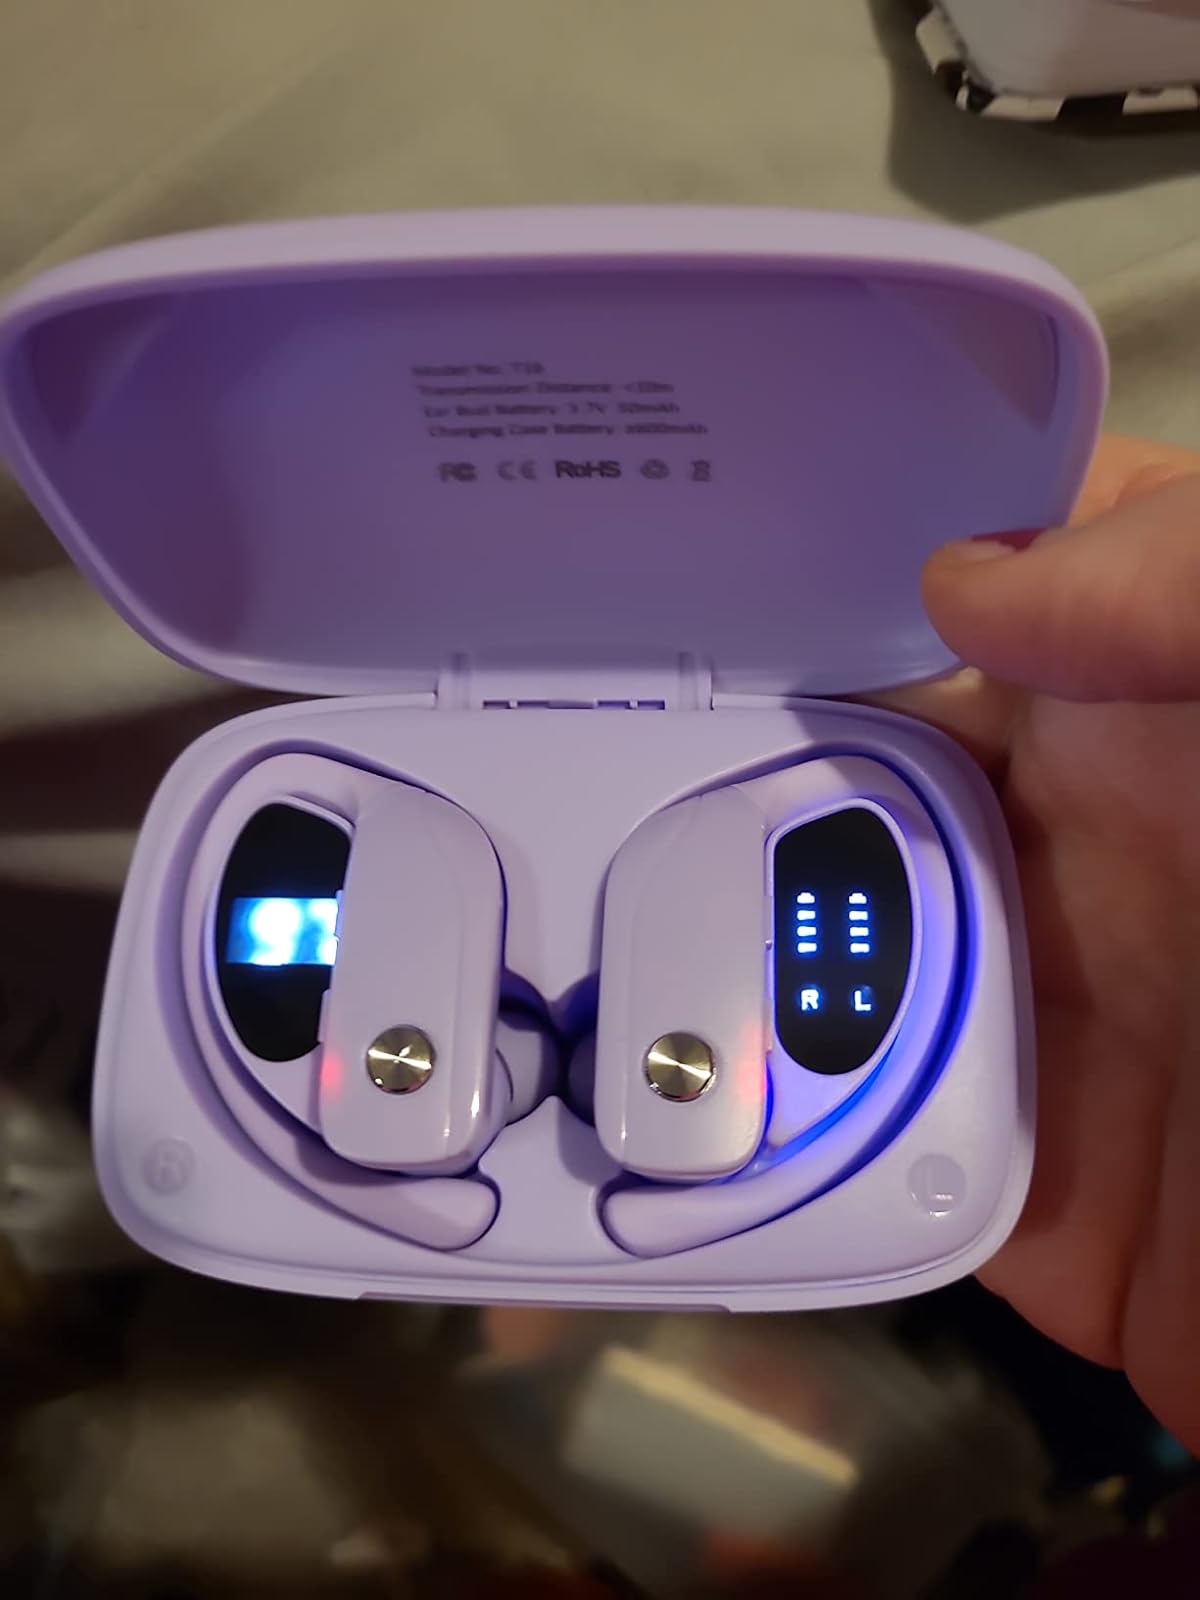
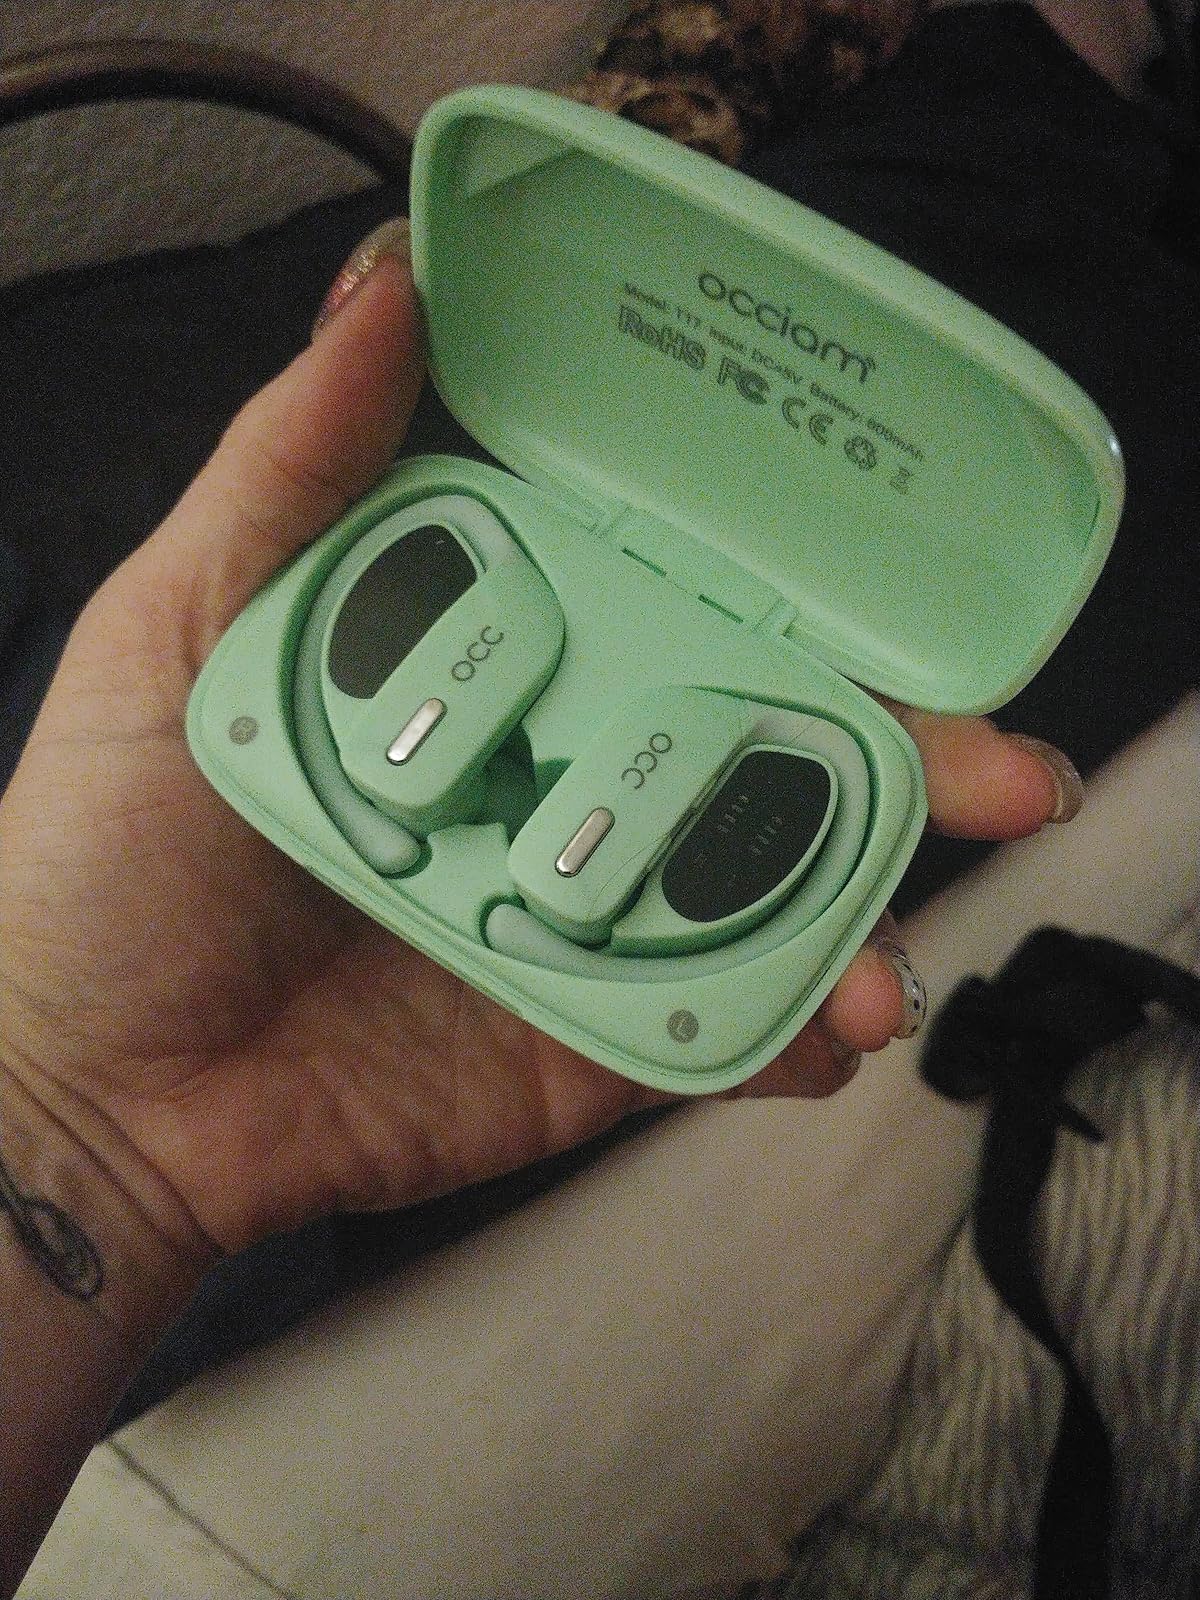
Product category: earbuds
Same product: no